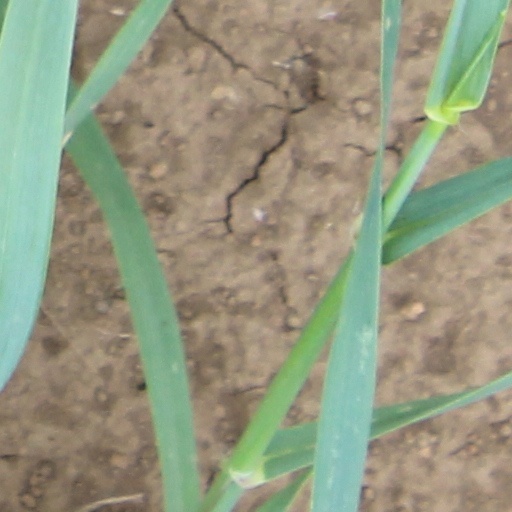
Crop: wheat